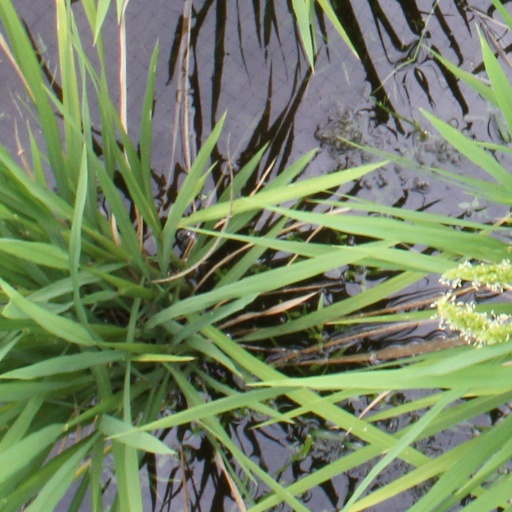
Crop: rice